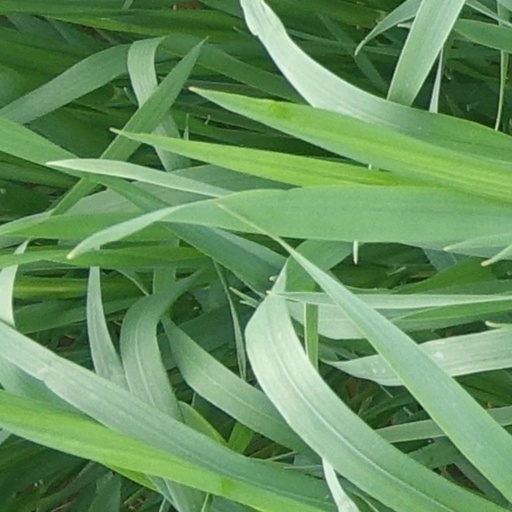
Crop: wheat